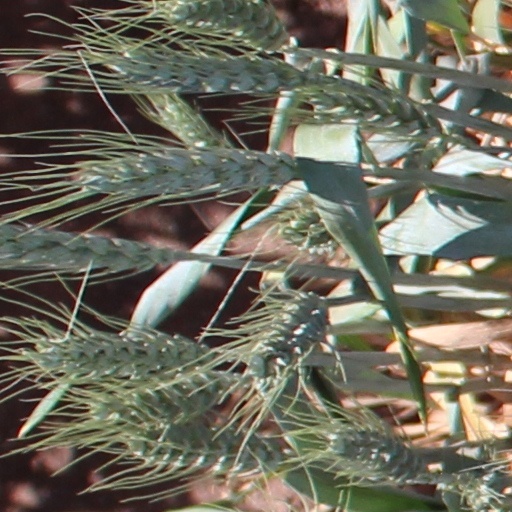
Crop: wheat